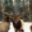
Label: deer